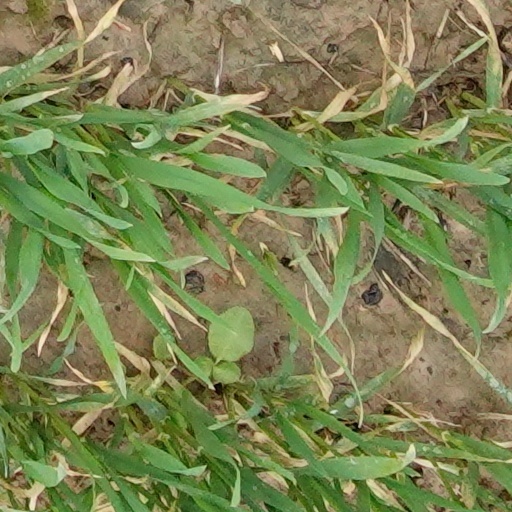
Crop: wheat